South East England

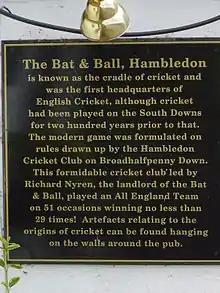
The Bat & Ball Inn, Clanfield, the birthplace of cricket

RM Education, Kaspersky Lab UK, Achilles (supply chain risk management, international HQ), Routledge (publisher), Chroma Therapeutics, and Smeg UK are at Milton Park. The former Esso Research Centre at Milton Hill is now the headquarters of Infineum, a division of Esso and Shell which researches oil additives. Rowse Honey is in Wallingford. All parachute training for the RAF and Army takes place at RAF Brize Norton; the RAF 's refuelling force (10 Sqn and 101 Sqn) operate the Voyager, the RAF's largest aircraft, a converted Airbus A330 which carries 111 tonnes of fuel; they also operate the twice-weekly air-bridge to RAF Mount Pleasant; Brize Norton has 24 C-130 Hercules, 8 C-17 Globemasters (99 Sqn), 8 Voyagers (the replacement for the VC-10), and one A400M Atlas (the future replacement for the Hercules). The Blue Cross animal charity are further north on the B4020.